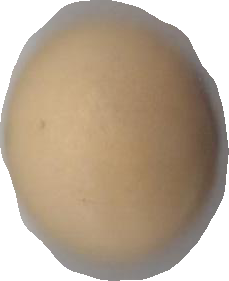
Variety: Dega